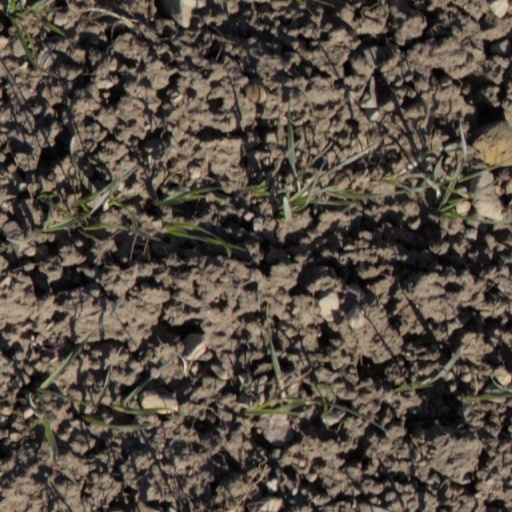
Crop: wheat